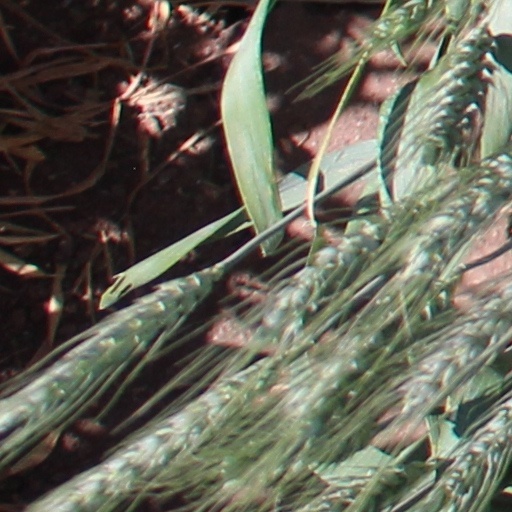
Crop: wheat